Donaueschingen

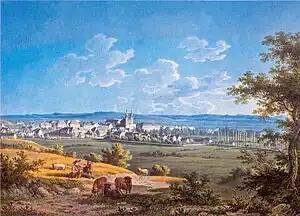
The town of Donaueschingen in 1827

Donaueschingen is first recorded as "Esginga" in 889; the modern form of the name is first attested in 1292. In 1283, Rudolph von Habsburg granted the principality of Baar and Donaueschingen to Heinrich von Fürstenberg. The right to brew beer was also connected with this grant. This is the source of the Fürstenberg Brewery. In 1488, possession was passed to the Count of Fürstenberg-Baar. From the 18th century it was the residence of the Princes of Fürstenberg, who resided in Schloss Donaueschingen. In 1806, Donaueschingen came under the rule of the Grand Duchy of Baden and was granted township in 1810. A large part of the town was destroyed by fire in 1908. Donaueschingen has a tradition as a military garrison; from 1945 to 2014 the French military had barracks in the town, and, until the early 1990s, the U.S. Air Force operated a contingency hospital there. The hospital never received casualties on a large scale from military operations; it saw the most activity in 1989, when the United States offered the facility as temporary housing for refugees leaving from East Germany to the West.